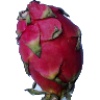
Label: images